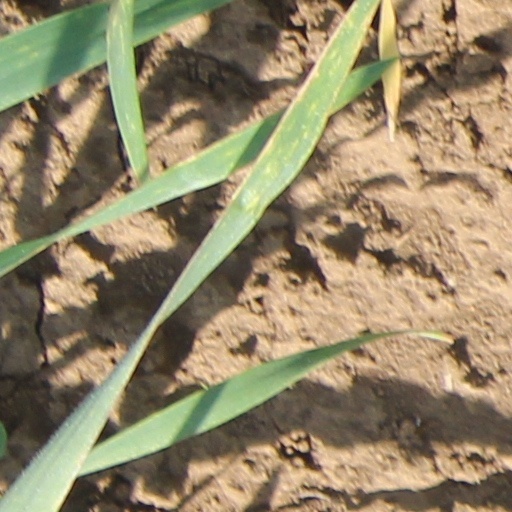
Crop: wheat